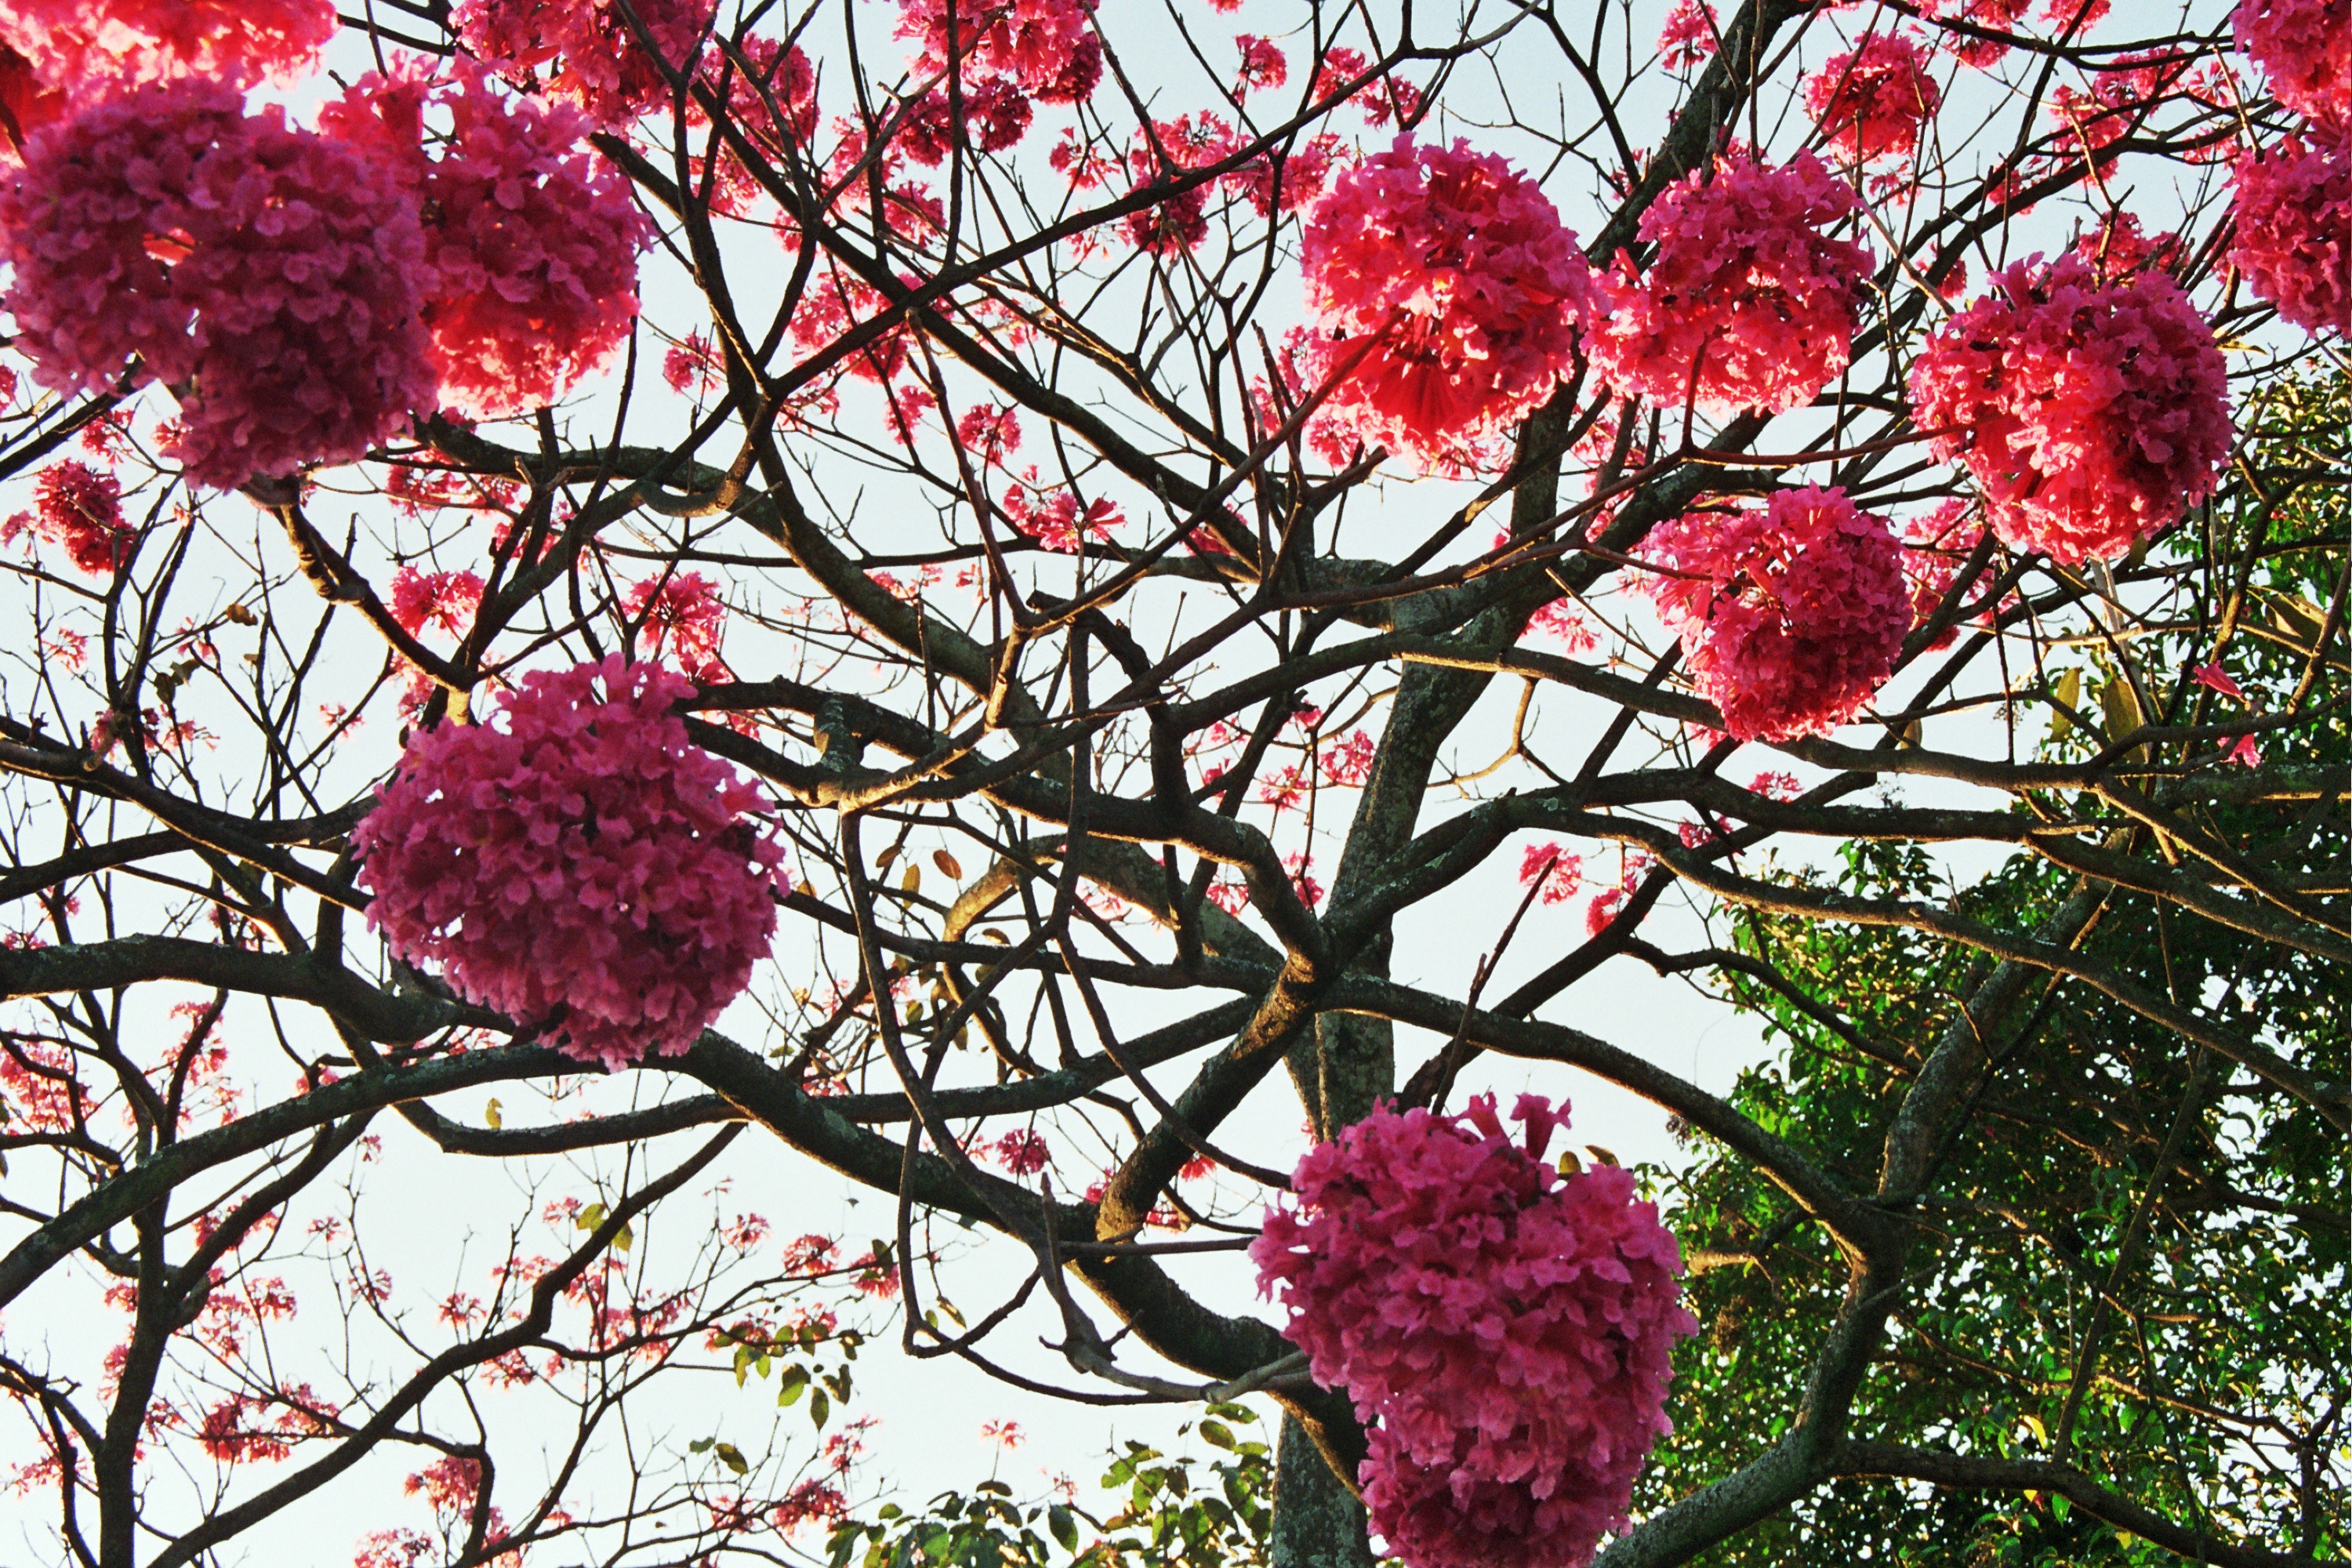
tree, branch, blossom, plant, leaf, flower, produce, botany, flora, shrub, flowering plant, woody plant, land plant